Third Battle of Gaza

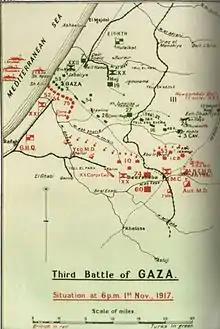
Situation at 18:00 1 November 1917

The EEF controlled the coastal sea lanes, and the Intelligence Service spread rumours about possible sea landings in the rear of Gaza. Ships were seen taking soundings off the coast and a fleet of small boats was located near Deir el Belah. During the late afternoon of 1 November, an embarkation of members of the Egyptian Labour Corps onto motor launches, trawlers and tugs at Deir el Belah was staged as a feint, giving the appearance of continuing into the night. The next morning, two trawlers appeared off the mouth of the Wadi el Hesi north of Gaza. To add to the confusion, between the Battle of Beersheba on 31 October and the main attacks at the Battle of Hareira and Sheria beginning on 6 November, the Ottoman left flank north of Beersheba was being fiercely contested during the Battle of Tel el Khuweilfe for control of the road to Hebron and Jerusalem. According to Wavell, "an assault on a portion of the Gaza defences was to be made by the XXI Corps." The date of this attack, which was primarily a feint, was scheduled for between 24 and 48 hours before the attack on Sheria.